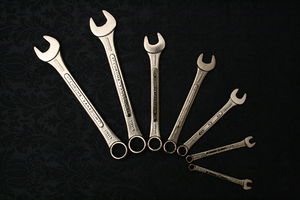
Ringgaffelnøgle
6 til 17 mm stjernegaffelnøgler
En ringgaffelnøgle er en fastnøgle, der benyttes til fastspænding af bolte og møtrikker. En ringgaffelnøgle består af et stykke metal, hvor der i den ene ende er udformet en slags fork. Den anden ende er udformet som en cirkel. Inde i cirklen er der udfræsninger, der løber på tværs af længde aksen af ringgaffelnøglen. En ringgaffelnøgle kan fås med skraldefunktion, så nøglen kun drejer møtrikken i én retning. Det vil sige, at man ikke skal have ringgaffelnøglen af og på bolten hele tiden, for at skrue den af eller på.